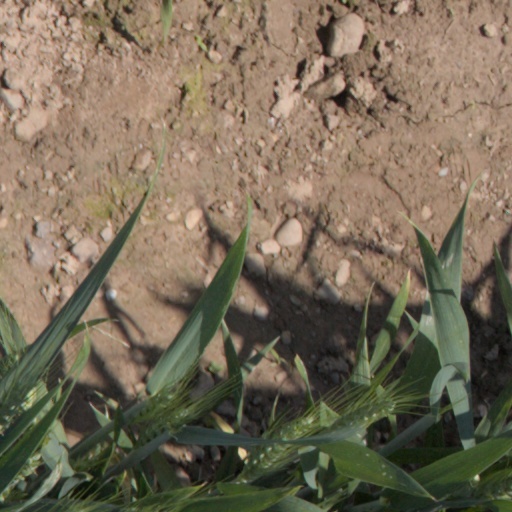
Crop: wheat